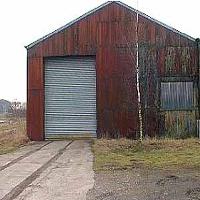
Weather: cloudy or overcast